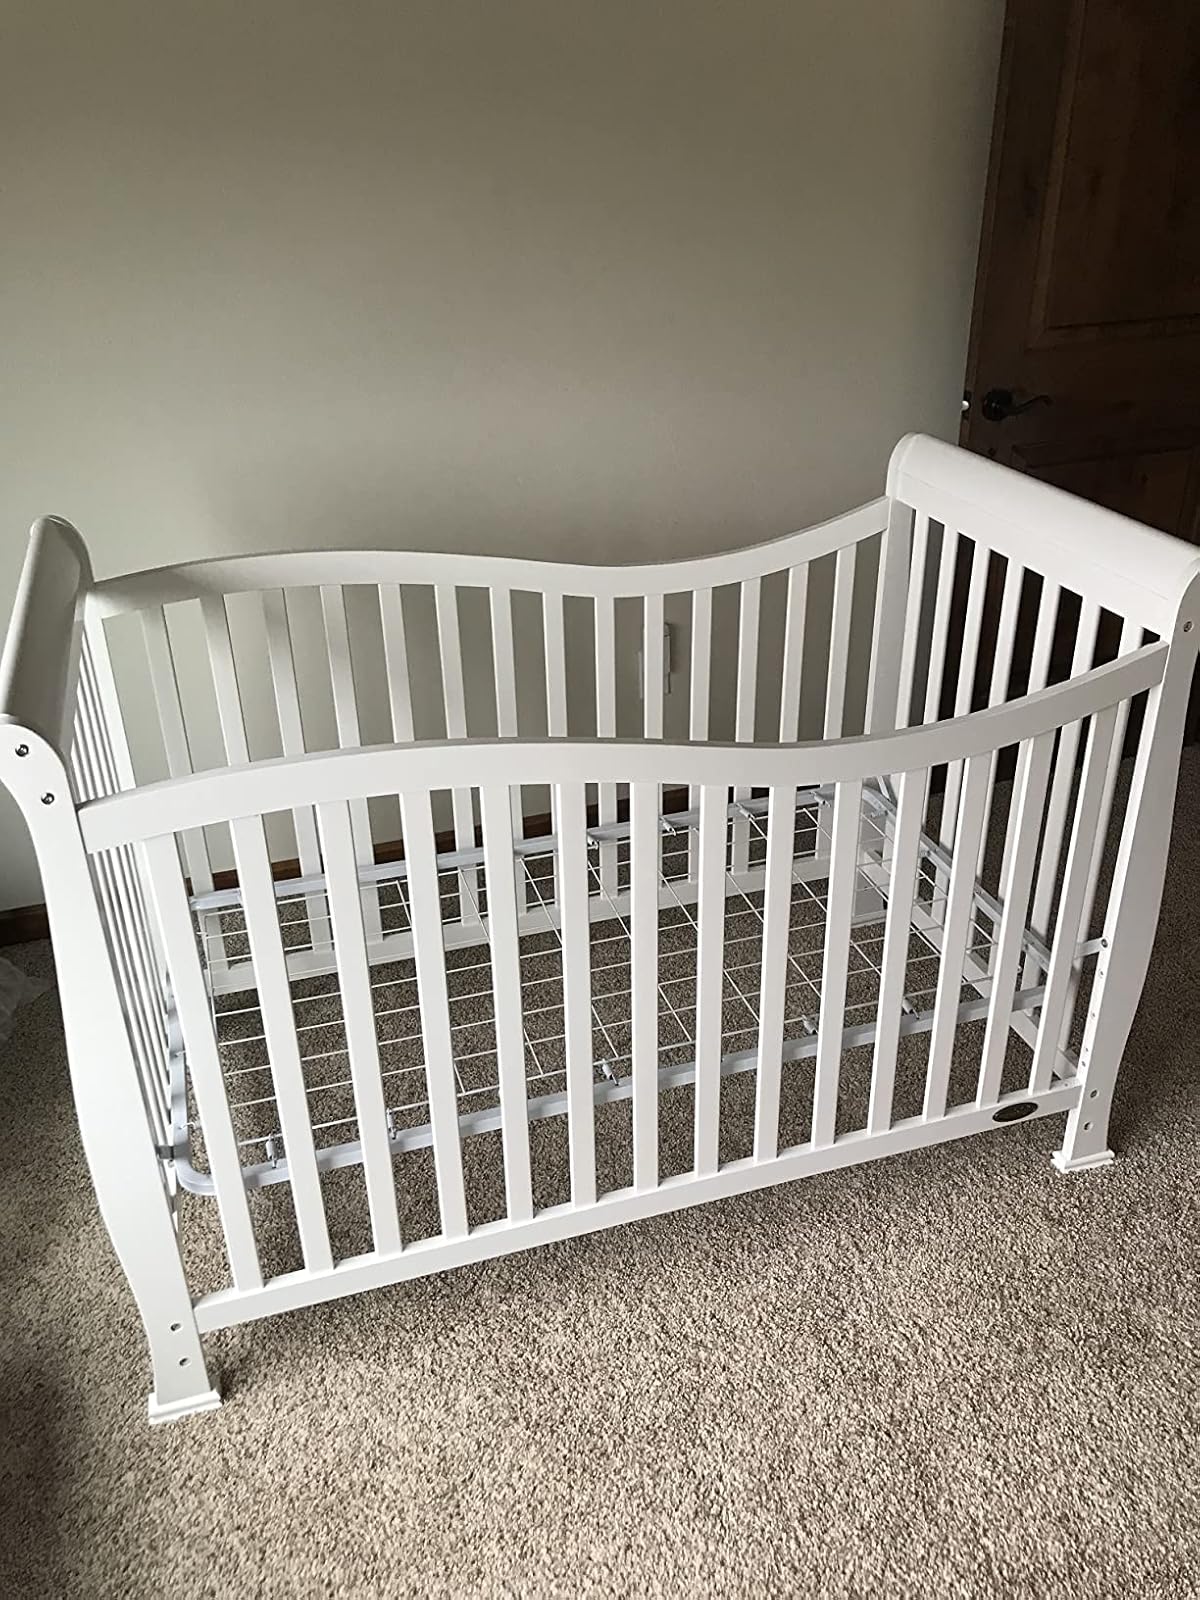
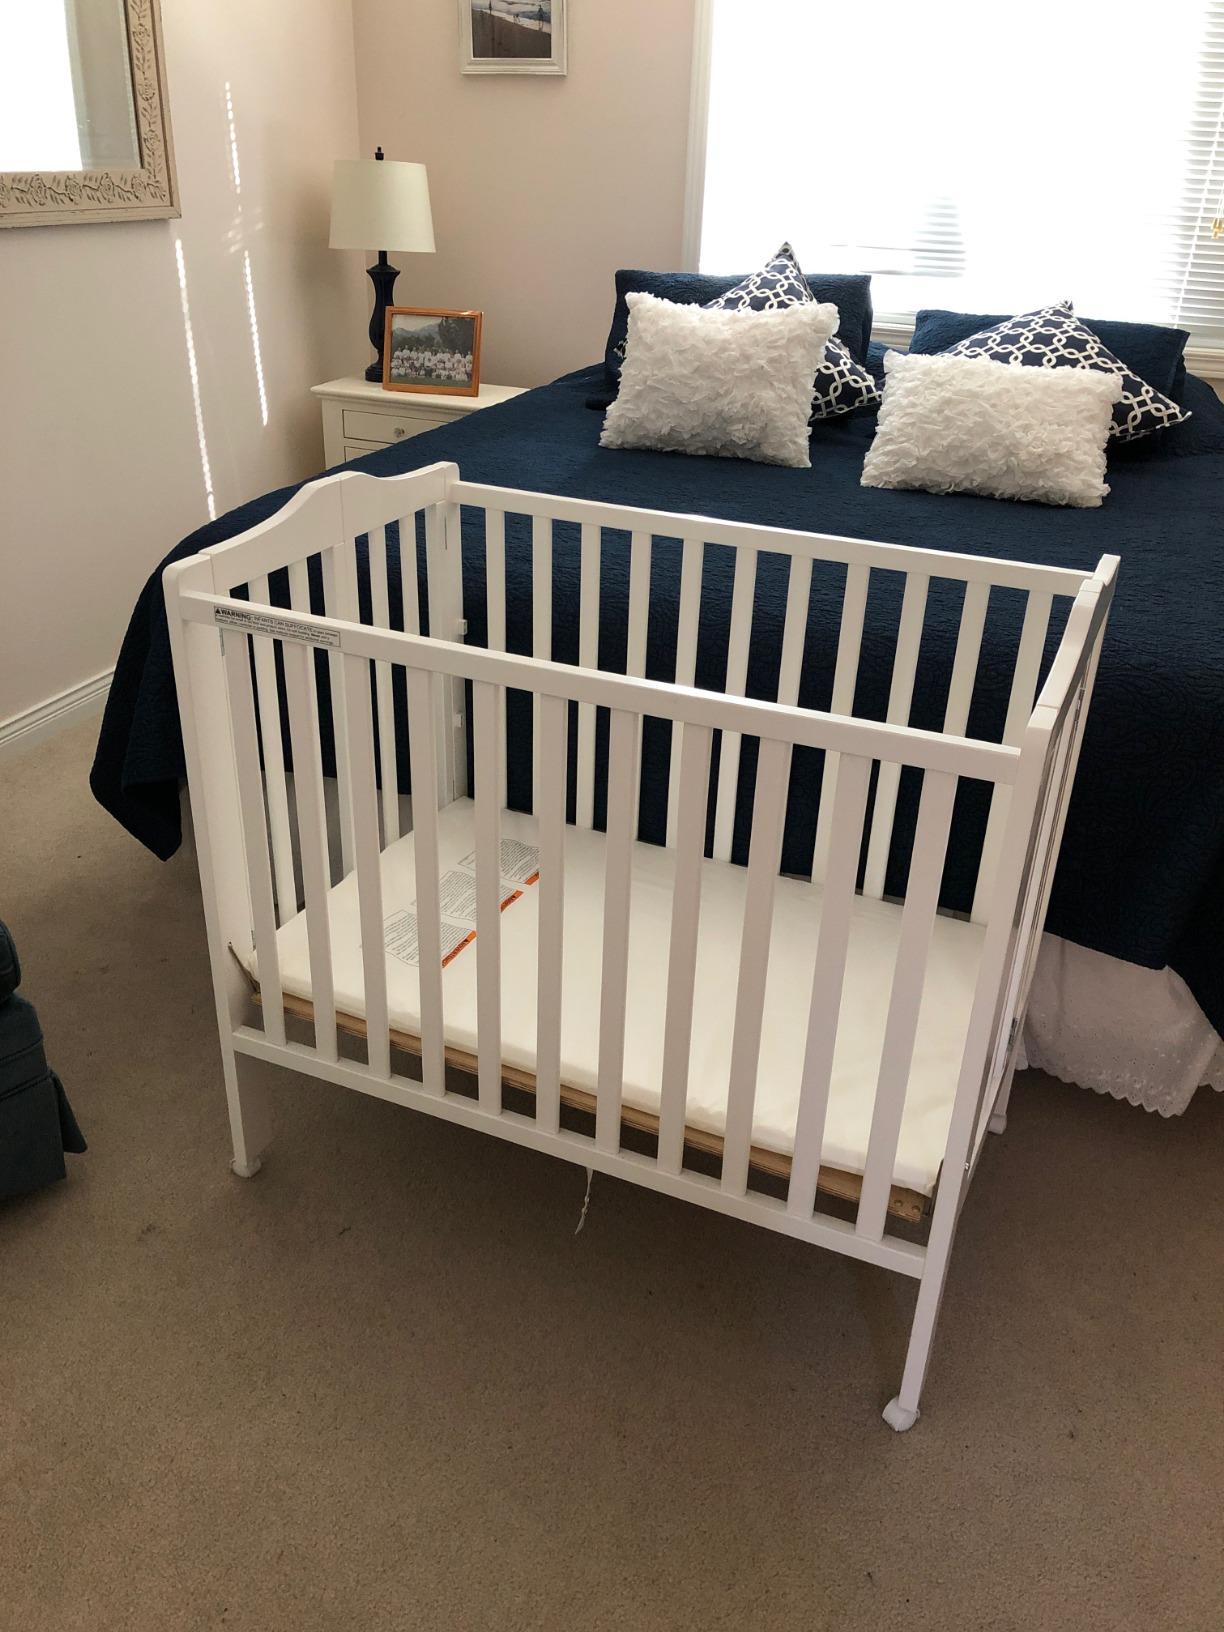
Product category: products_crib
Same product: no